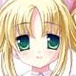
Portrait style: Anime Portrait